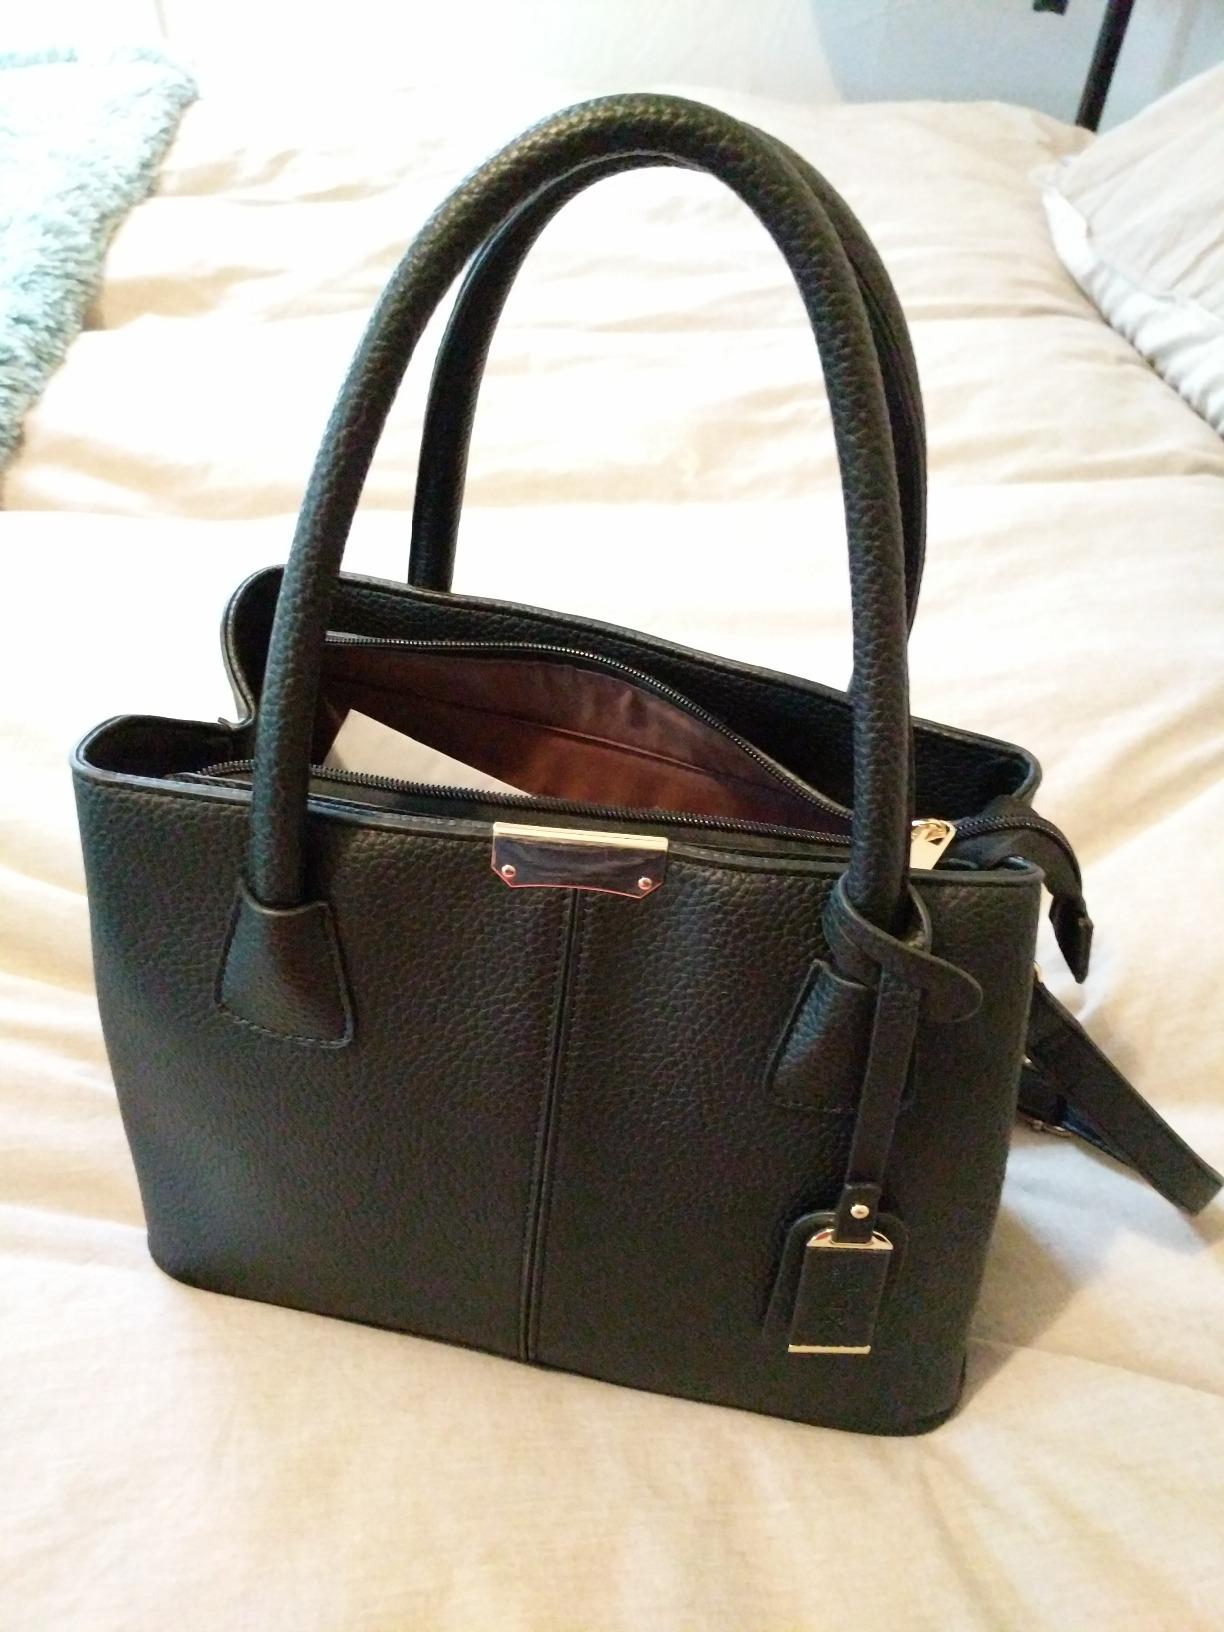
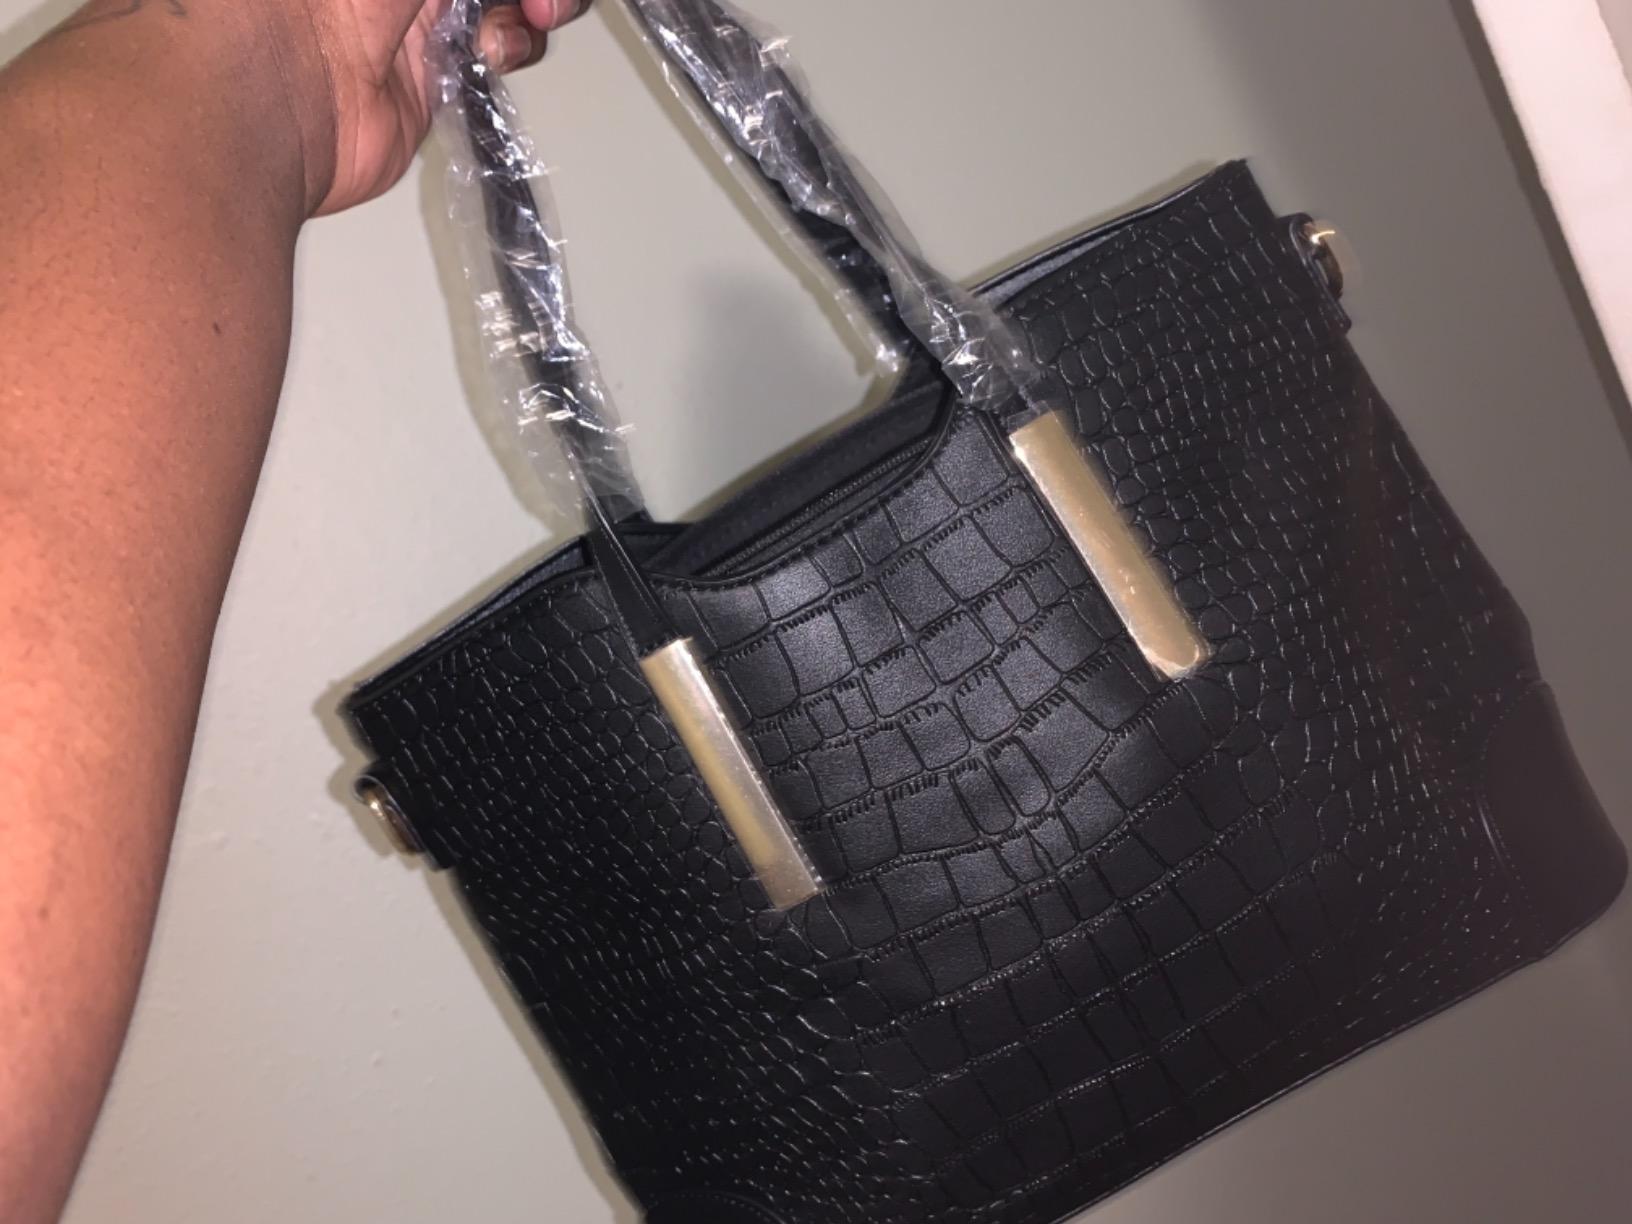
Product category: accessories_handbag
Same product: no